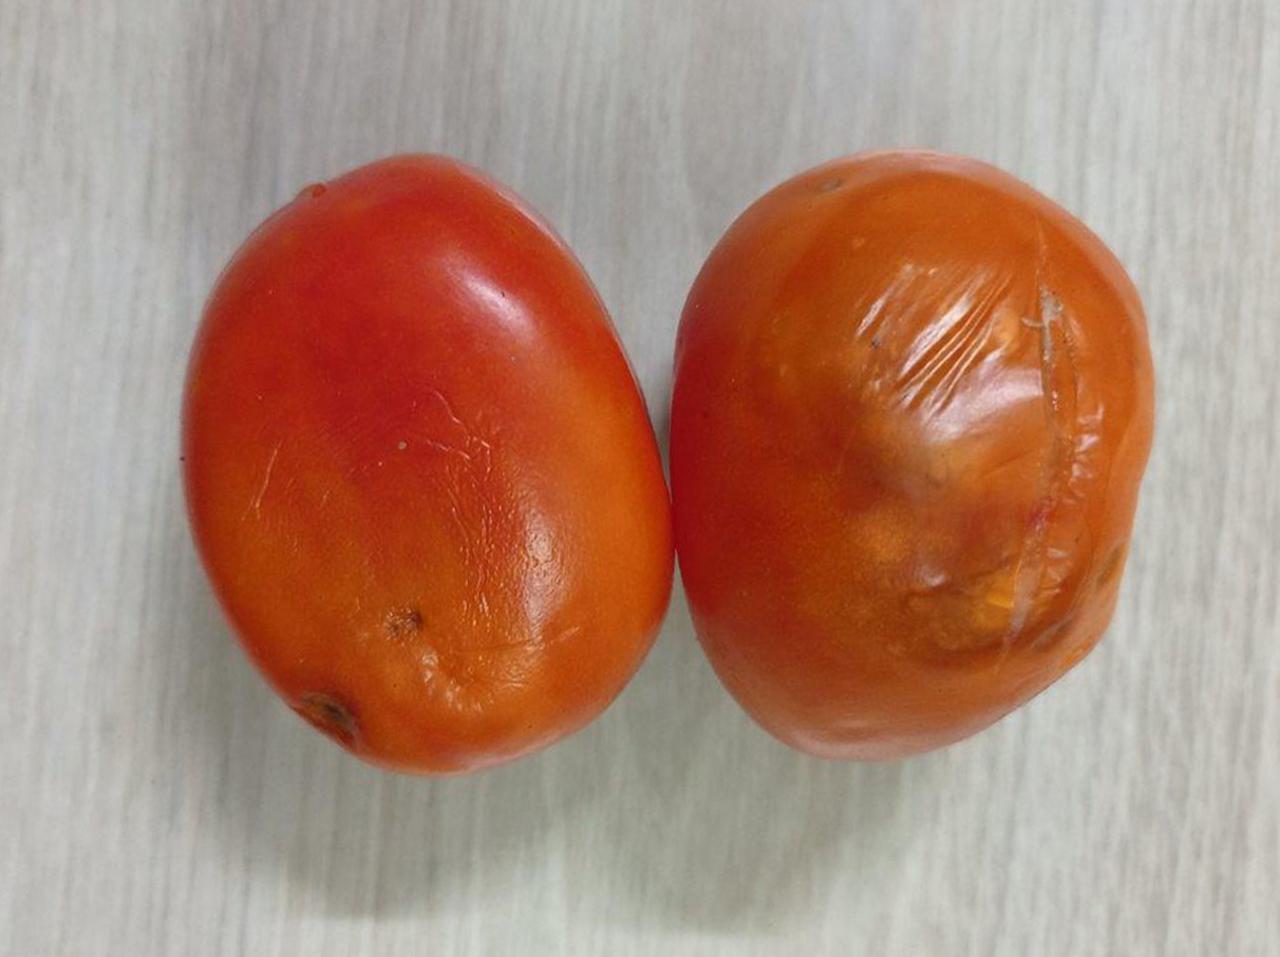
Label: Rotten